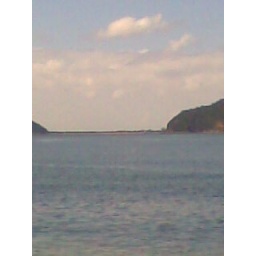
took this photo looking across to palm beach from a little beach that is just around the rocks from patonga